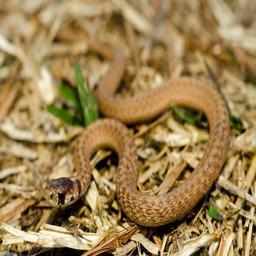
Animal: snakes